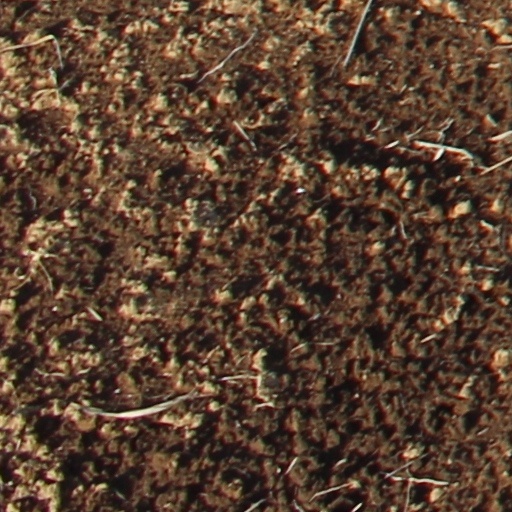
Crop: wheat